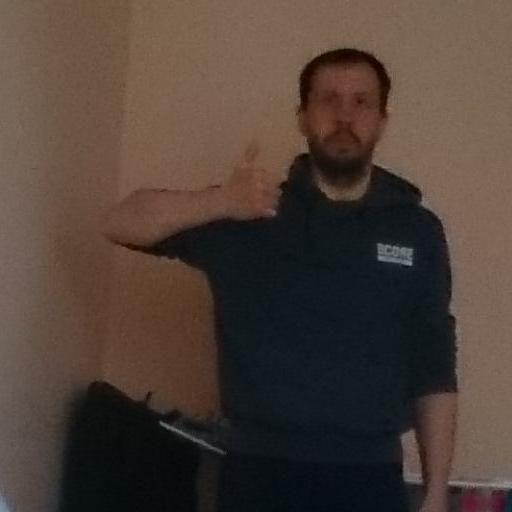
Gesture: like